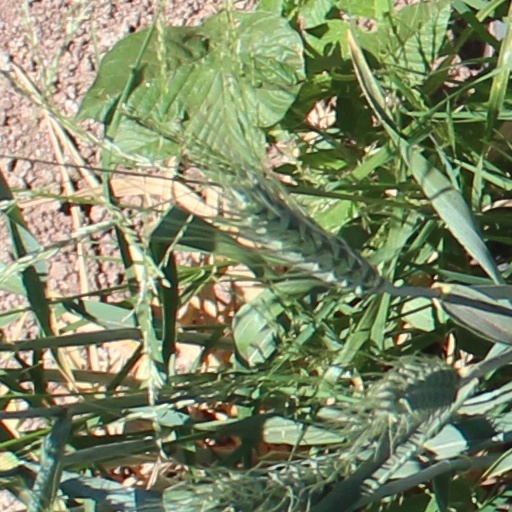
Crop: wheat